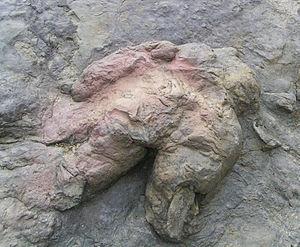
Tyrannosaurus, communément appelé tyrannosaure, est un genre éteint de dinosaures théropodes appartenant à la famille des Tyrannosauridae et ayant vécu durant la partie supérieure du Maastrichtien, dernier étage du système Crétacé, il y a environ 68 à 66 millions d'années, dans ce qui est actuellement l'Amérique du Nord. Tyrannosaurus rex, dont l'étymologie du nom signifie « roi des lézards tyrans », est l'une des plus célèbres espèces de dinosaure et l'unique espèce de Tyrannosaurus si le taxon Tarbosaurus bataar n'est pas considéré comme faisant partie du même genre. Tyrannosaurus fut l'un des derniers dinosaures non-aviens à avoir vécu jusqu'à l'extinction survenue à la limite Crétacé-Paléocène il y a 66 millions d'années.